Mute cornett

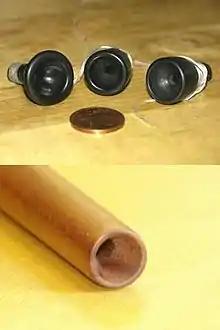
Detachable mouthpieces from a regular cornett, and the integrated mouthpiece of a mute cornett

Unlike the regular curved cornett, cornettino and tenor cornett, the mute cornett is made from a single piece of wood that has been turned on a lathe, bored out and given finger holes. The non-detachable mouthpiece forms a smooth cup shape at the top. The cross section of the mouthpiece shows that it is similar in structure to that of a French horn. It eliminates the slight brassiness of the regular cornett and imparts the characteristic timbre associated with the instrument. Unlike other forms of cornett, mute cornetts were not covered in leather.